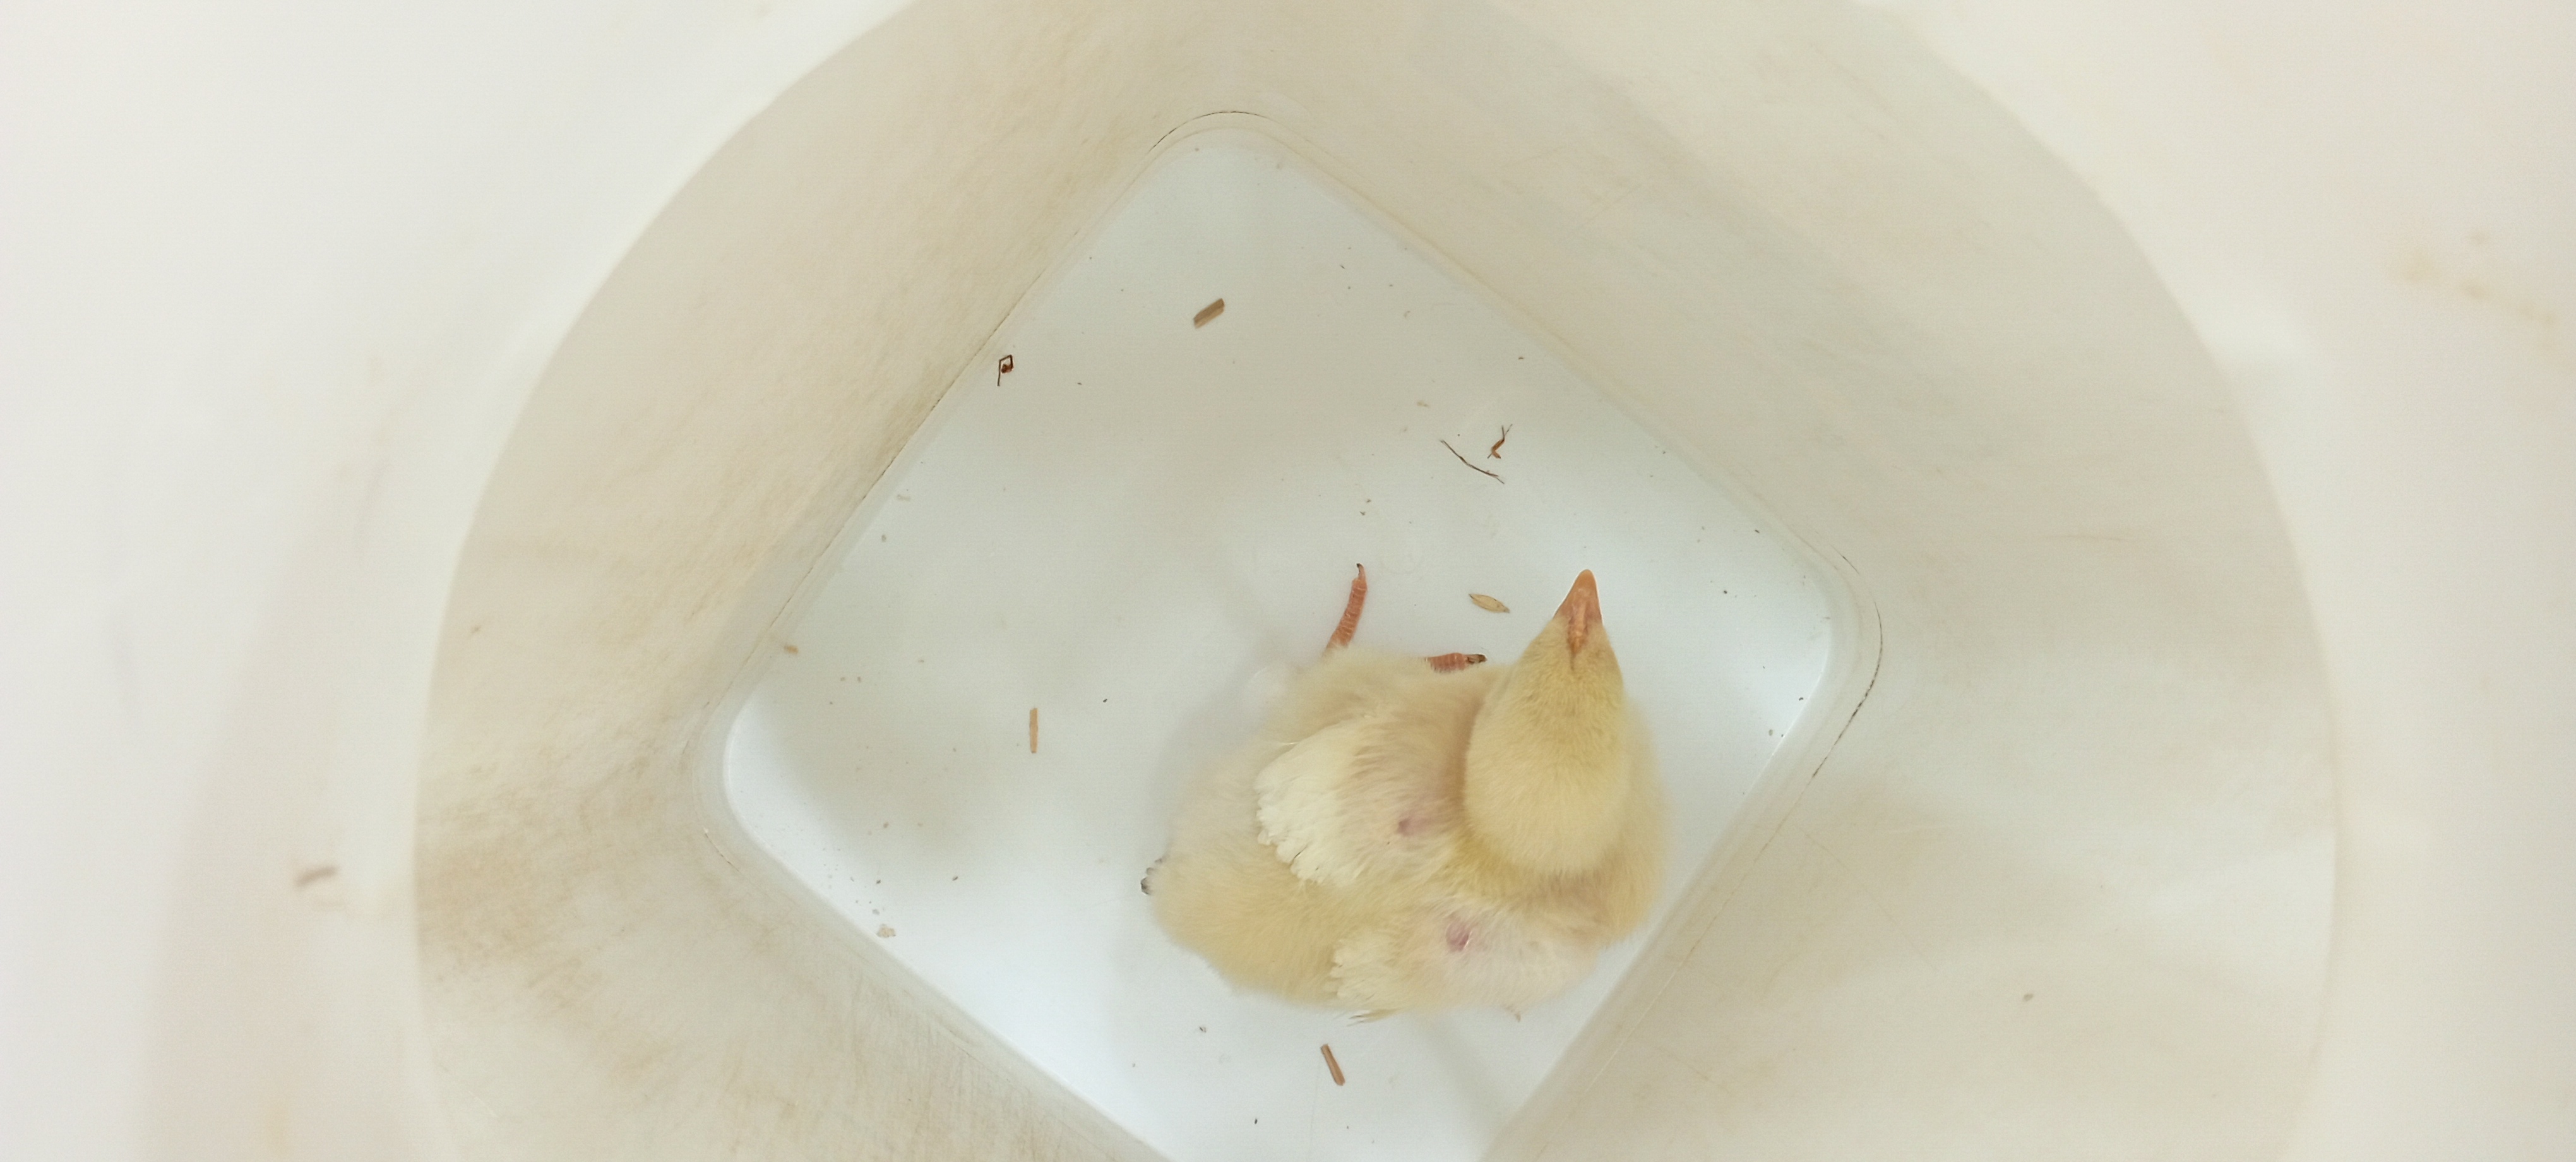
Weight: 225 g